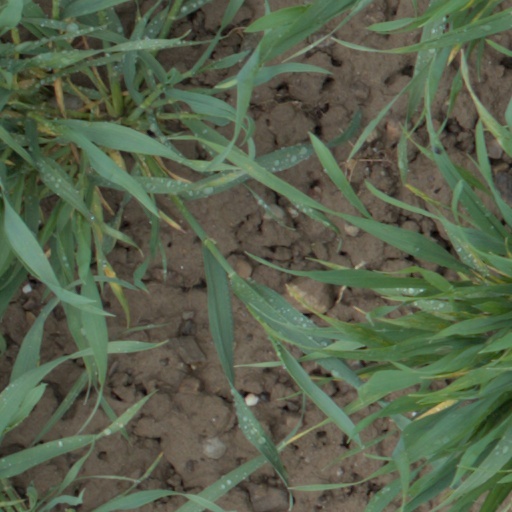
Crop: wheat